Furious Pete

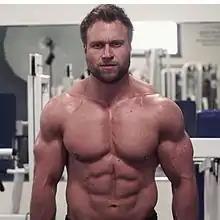
Czerwinski in 2015

Peter Czerwinski (born Piotr Czerwinski; November 30, 1985), better known by his stage name Furious Pete, is a Canadian competitive eater and YouTuber. Czerwinski currently holds fourteen Guinness World Records in eating.